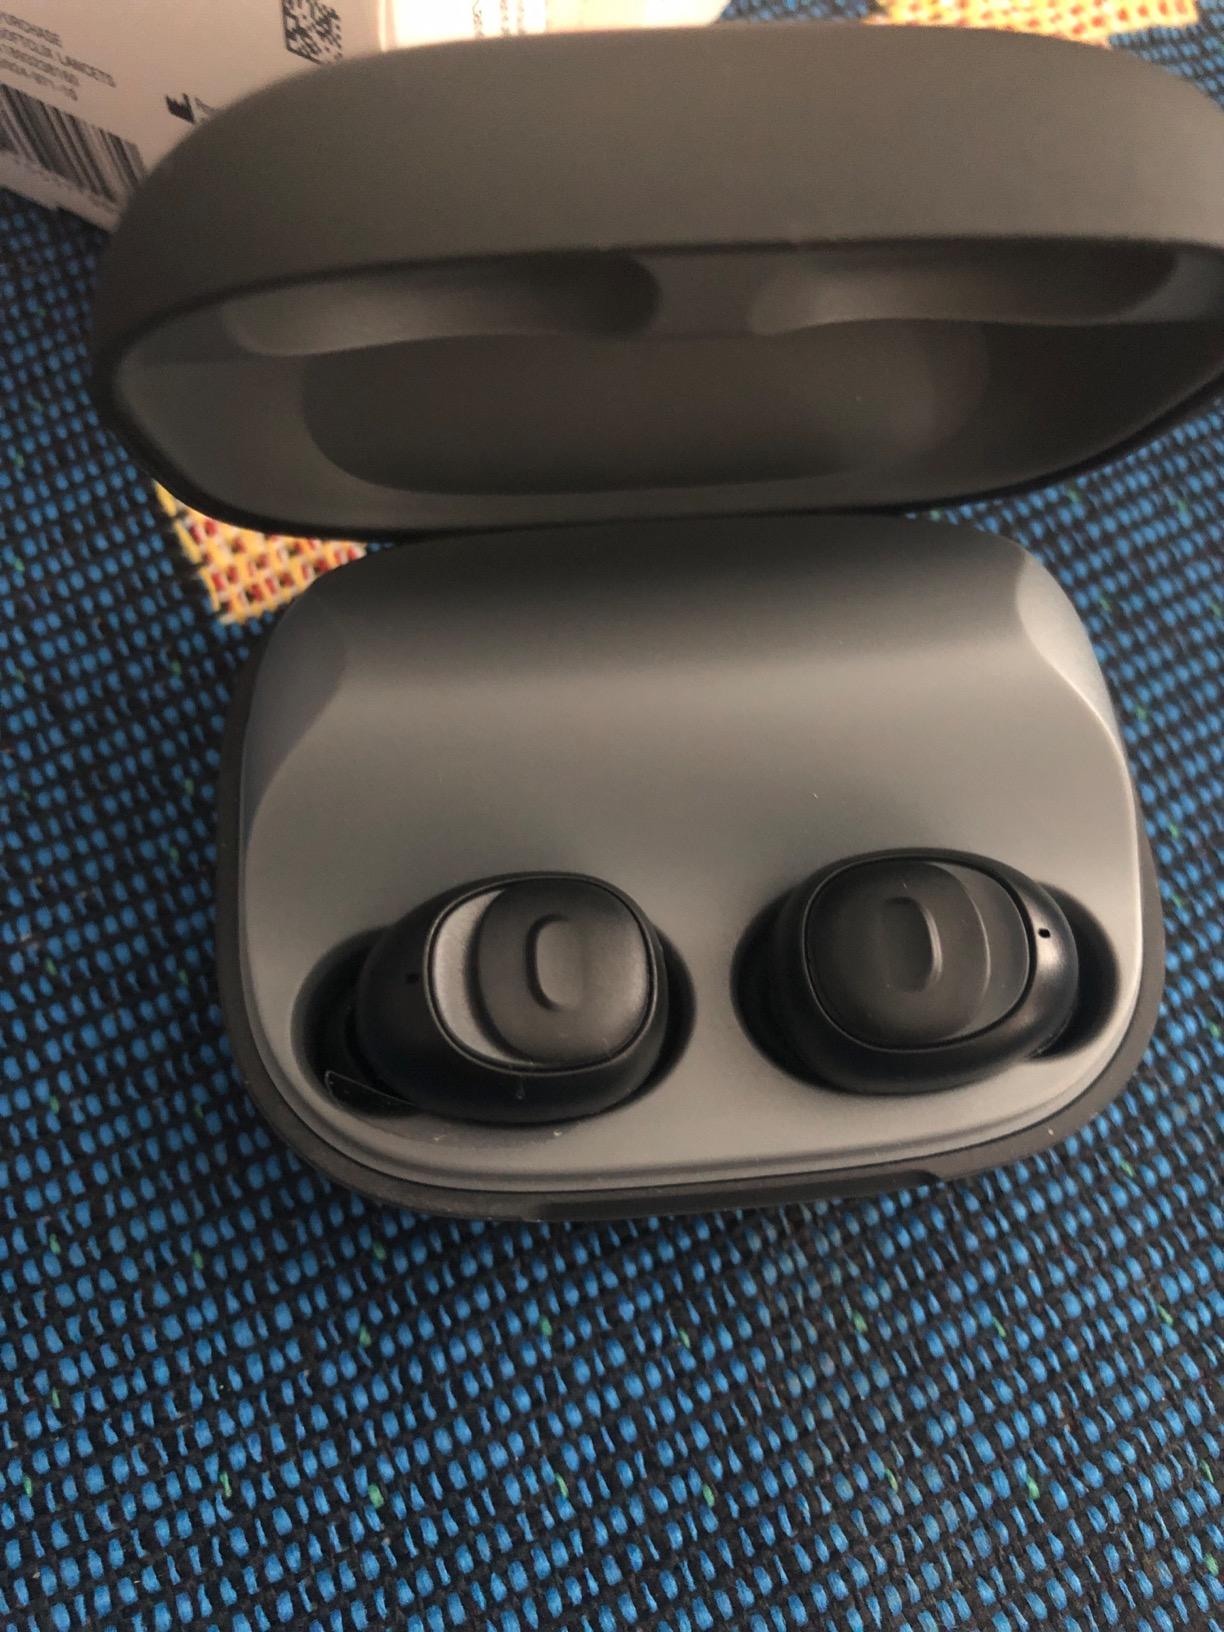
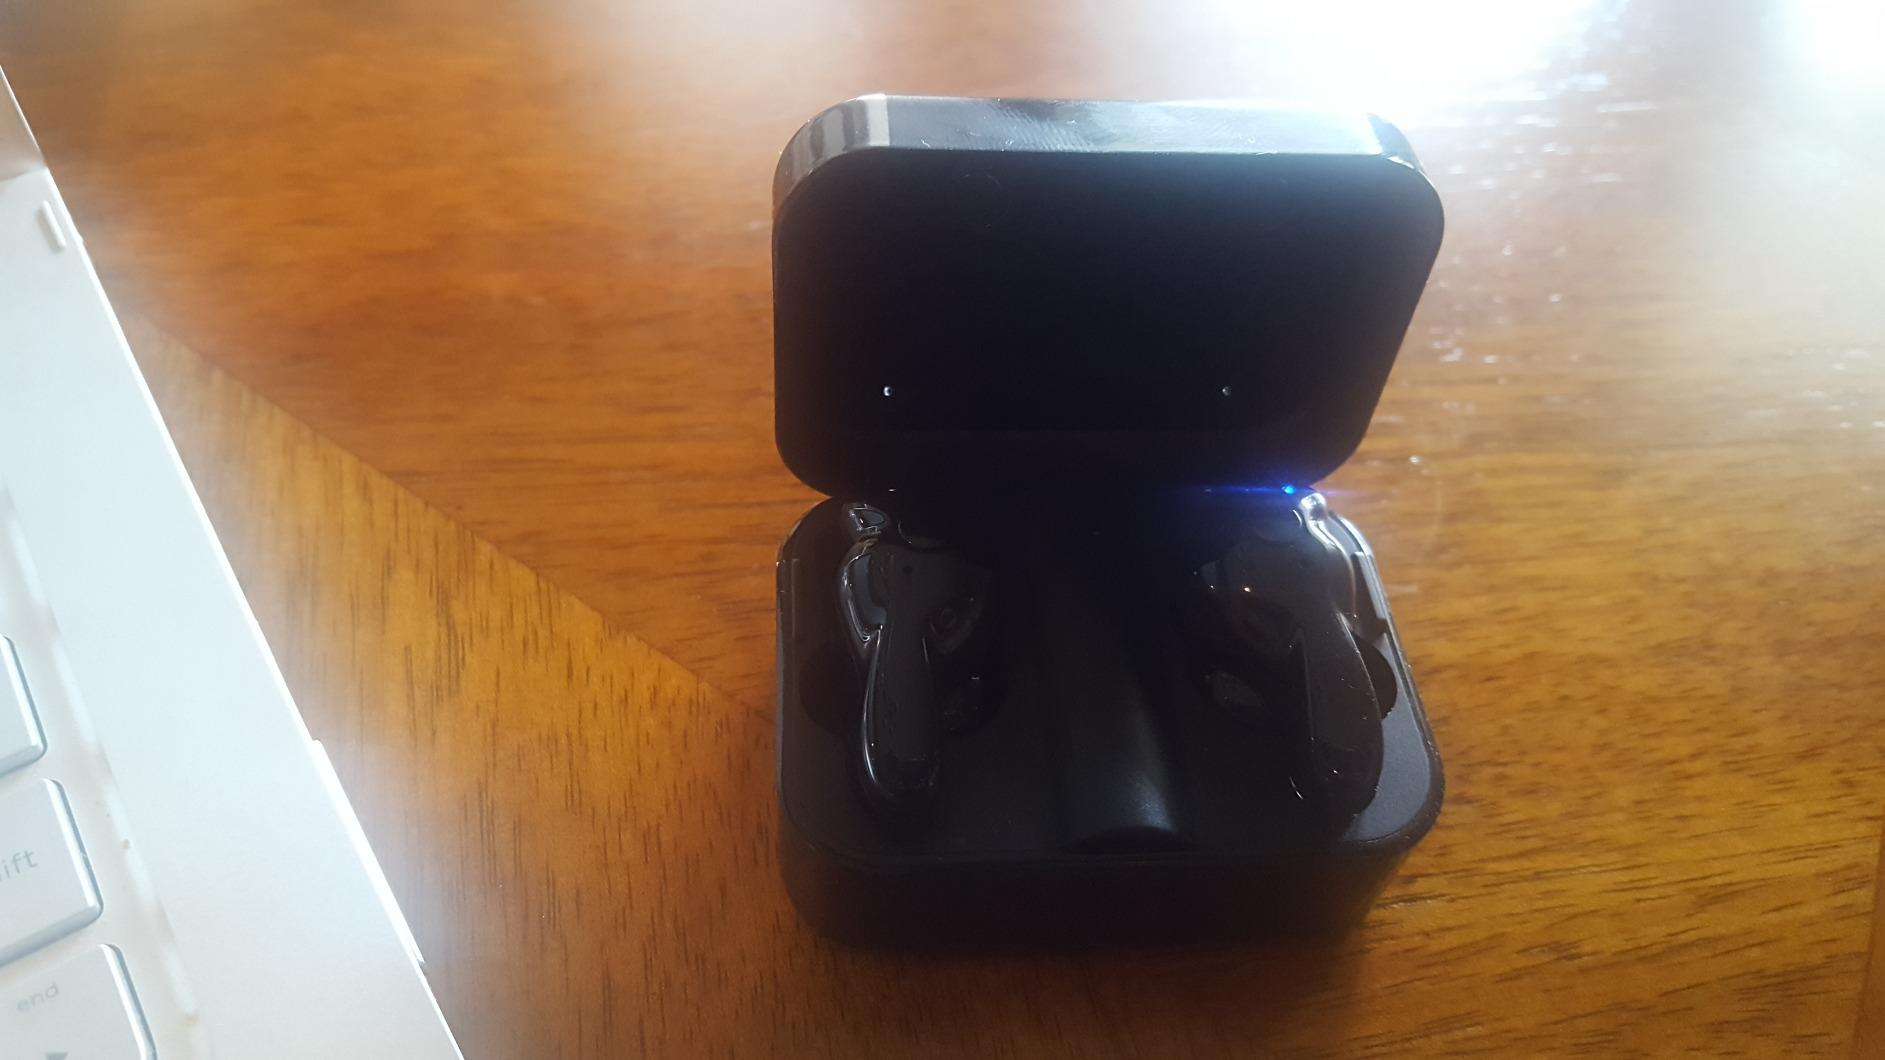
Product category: earbuds
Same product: no